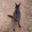
Label: kangaroo